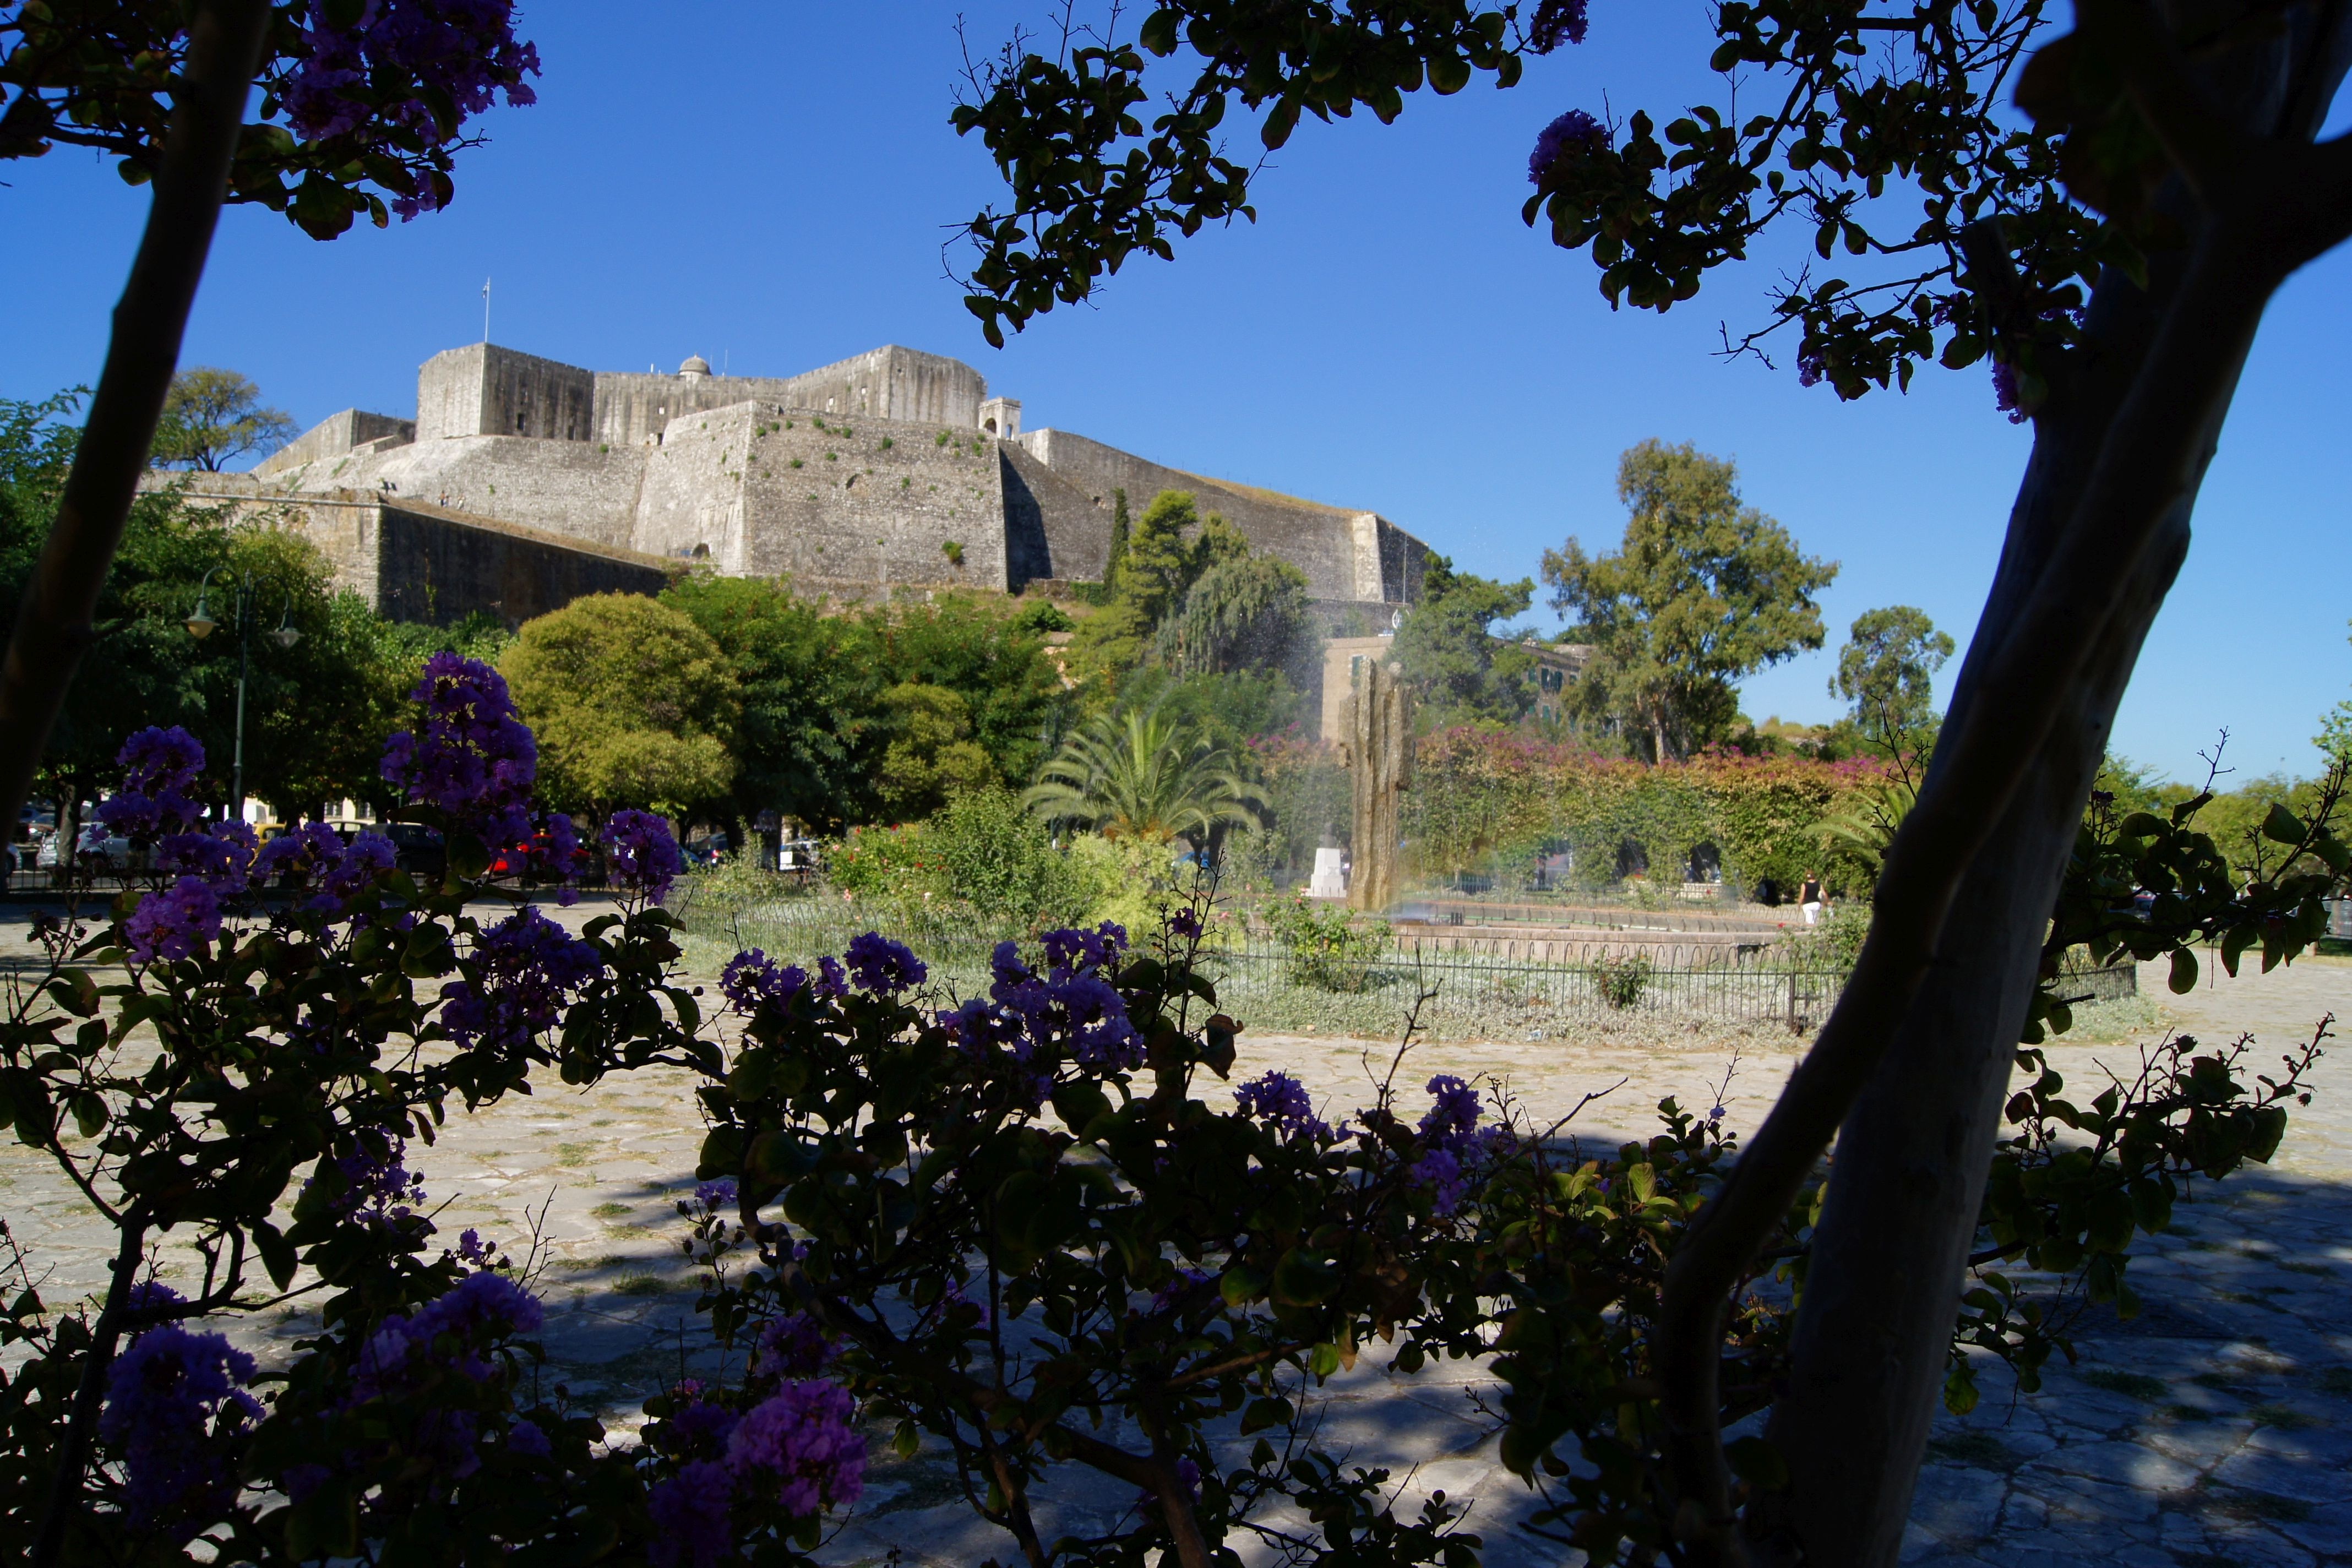
tree, plant, sky, flower, summer, europe, shadow, holiday, island, garden, tourism, flowers, old town, greece, corfu